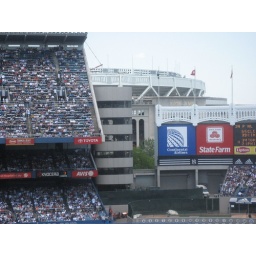
If you look hard enough the new &amp;quot;Yankee Stadium&amp;quot; sign is right above the white gates in gold.